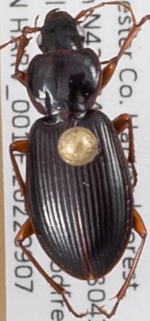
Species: Synuchus impunctatus
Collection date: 2022-09-07
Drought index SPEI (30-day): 0.03
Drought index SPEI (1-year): -0.71
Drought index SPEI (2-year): -0.24